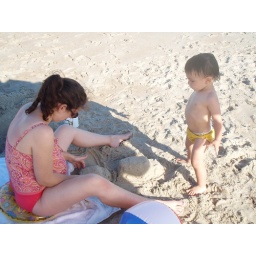
Turns out that Julian was much more interested in making cars out of the sand than castles!